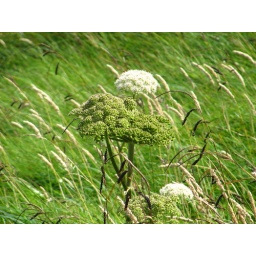
white in green ...